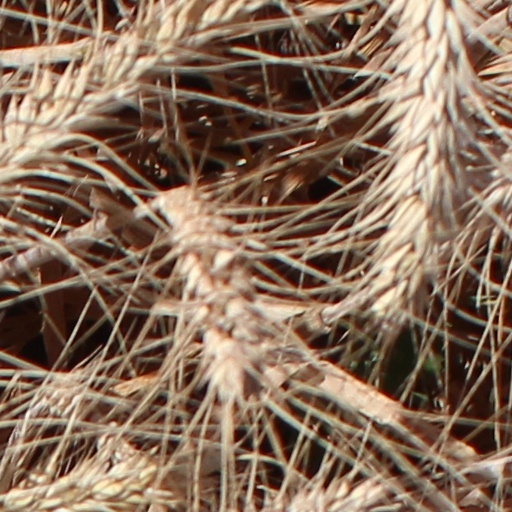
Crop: wheat